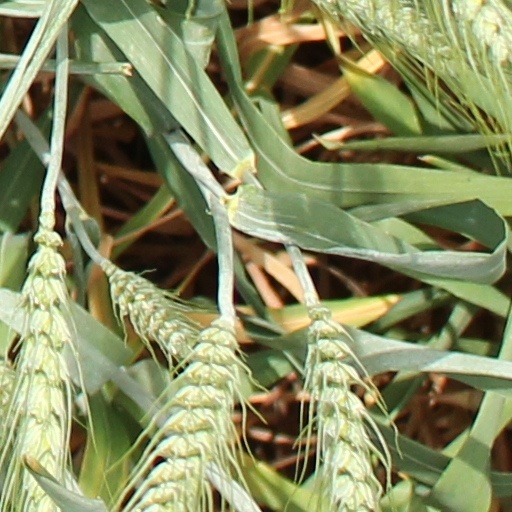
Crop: wheat